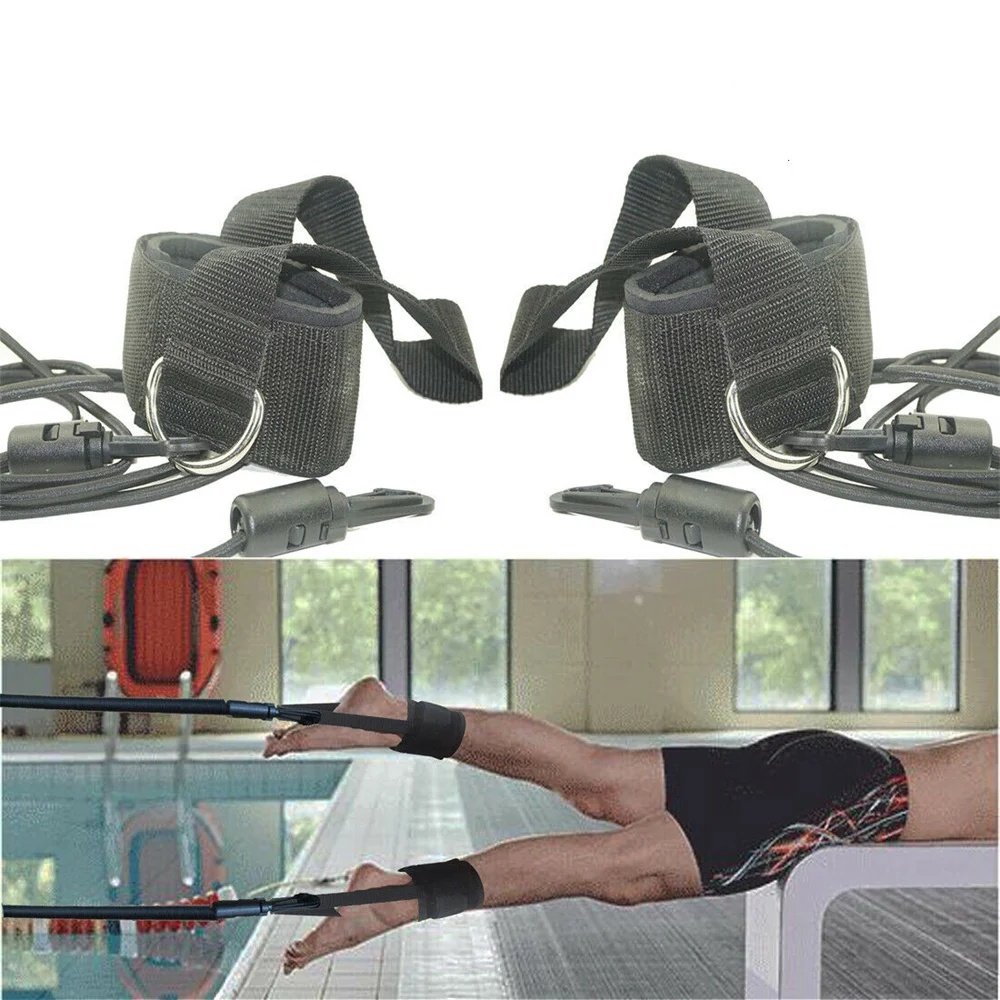
Swim Ankle Strap Stationary Swimmer Swim Lap Swim Training Leash Adjustable Swimming Resistance Band Exercise Belt Elastic Rope
Brand: Lifteze
SWIM ANKLE STRAP: STATIONARY SWIM TRAINING LEASH FOR LAP SWIM, RESISTANCE TRAINING, AND EXERCISE! SUMMARY: Enhance your swim workouts with the Swim Ankle Strap Stationary Swimmer . Designed to keep you in place while swimming laps, this adjustable resistance band system allows for continuous swim training without the need for large pools. Ideal for endurance training, strength-building, and improving swim technique, this leash provides the perfect resistance for any swimmer. PRODUCT FEATURES: Stationary Swim Training: Keeps swimmers in a fixed position, allowing for continuous swim practice even in small pools. Adjustable Ankle Strap: Features an adjustable, comfortable strap that securely fits around the ankles for a customized fit during training. Resistance Band Design: Provides resistance to improve swimming strength, stamina, and form. Durable Elastic Rope: Made from high-quality, stretchable materials designed to endure intense swim workouts and prolonged water exposure. Easy Setup: Simple to attach to a pool ladder, pole, or any fixed point, making it convenient for home or professional use. Compact and Portable: Lightweight and easy to carry, perfect for swimmers on the go or for home pool use. Versatile Use: Suitable for various water-based exercises, including lap swimming, endurance training, and resistance workouts. Ideal for All Swim Levels: Perfect for beginners and advanced swimmers alike, helping improve performance and fitness. PRODUCT DESCRIPTION: The Swim Ankle Strap Stationary Swimmer is an essential tool for swimmers looking to elevate their training and performance. Whether you're aiming to improve your endurance, build muscle strength, or perfect your technique, this swim training leash provides the resistance and stationary setting you need to train efficiently in any pool size. The adjustable ankle strap is designed for comfort and functionality, securely holding your feet in place without restricting movement. This ensures a natural swim stroke while maintaining resistance. The elastic rope connects the strap to a fixed point, creating a stationary swimming experience ideal for continuous laps. This system eliminates the need for turning at pool walls, allowing you to focus on your swim form, technique, and endurance. The resistance band offers a challenging yet manageable level of resistance, making it perfect for swimmers of all skill levels. Whether you're a beginner looking to build stamina or an advanced swimmer refining your technique, this stationary swimming leash will help you achieve your fitness goals. It's also a great tool for water-based resistance workouts, allowing you to engage different muscle groups in a low-impact, high-efficiency way. Crafted from durable materials, the elastic rope can withstand regular use in chlorinated water, ensuring long-lasting performance. Its easy setup allows you to attach it quickly to any fixed point, such as a pool ladder or anchor, making it convenient for both home and professional use. Portable and lightweight, the Swim Ankle Strap Stationary Swimmer is the perfect companion for swimmers who want to take their training anywhere. Whether you have access to a full-sized pool or a smaller backyard pool, this versatile tool allows you to make the most of your swim sessions.
Category: Sporting Goods > Outdoor Recreation > Boating & Water Sports > Swimming > Swim Weights